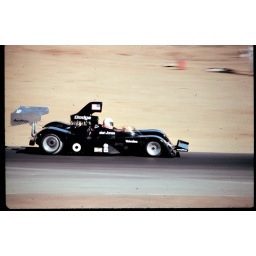
This was a beautiful black car powered by a Dodge engine in the CAN AM clas. 35mm